The Chainsmokers

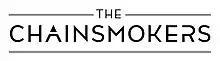
Logo before 2015

The duo's first live performance was opening for Timeflies at Terminal 5 in September 2014. Their single "#Selfie", released for free in December 2013, was picked up by Dim Mak Records who re-released it in January 2014 and eventually streamed it to Republic Records. The duo achieved breakthrough success as the single charted internationally and peaked on the Dance/Electronic Songs chart. Pall has described the song as "life-changing" for the pair.